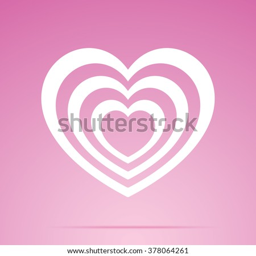
heart icon , isolated on a pink background .